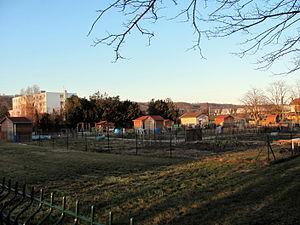
Jardins ouvriers à Saint-Maurice-de-Beynost, implantés sur l'emplacement de l'ancien terrain du club de football Olympique Saint-Maurice aujourd'hui disparu (fusionné en Ain Sud Foot, en 1999).
Le sport à Saint-Maurice-de-Beynost unit l'activité sportive en général et la ville de Saint-Maurice-de-Beynost dans l'Ain en France. L'histoire contemporaine de cette ville située en Côtière est assez marquée par le sport, en particulier par la présence d'un certain nombre d’équipements autour du forum des Sports.
L'usine textile et chimique de Saint-Maurice-de-Beynost est une usine fondée en 1929 à Saint-Maurice-de-Beynost, dans le département de l'Ain. Elle constituait originellement la seconde usine de la Société lyonnaise de soie artificielle, qui devient rapidement la Société lyonnaise de textiles puis le Comptoir des textiles artificiels. En 1959, l'usine est reprise et reconvertie en production chimique par La Cellophane. Cette dernière passe par la suite sous le contrôle de Rhône-Poulenc puis de Toray Films Europe, depuis 1996.
Roland Schmitt, né le 5 juin 1912 à Eaubonne et mort le 20 décembre 1954 dans le 5ᵉ arrondissement de Lyon, est footballeur international français.